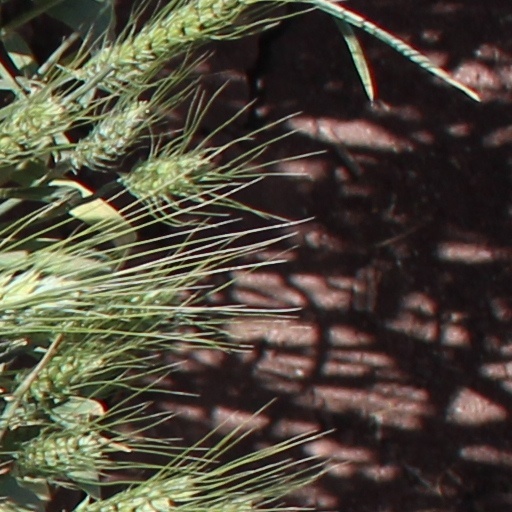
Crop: wheat